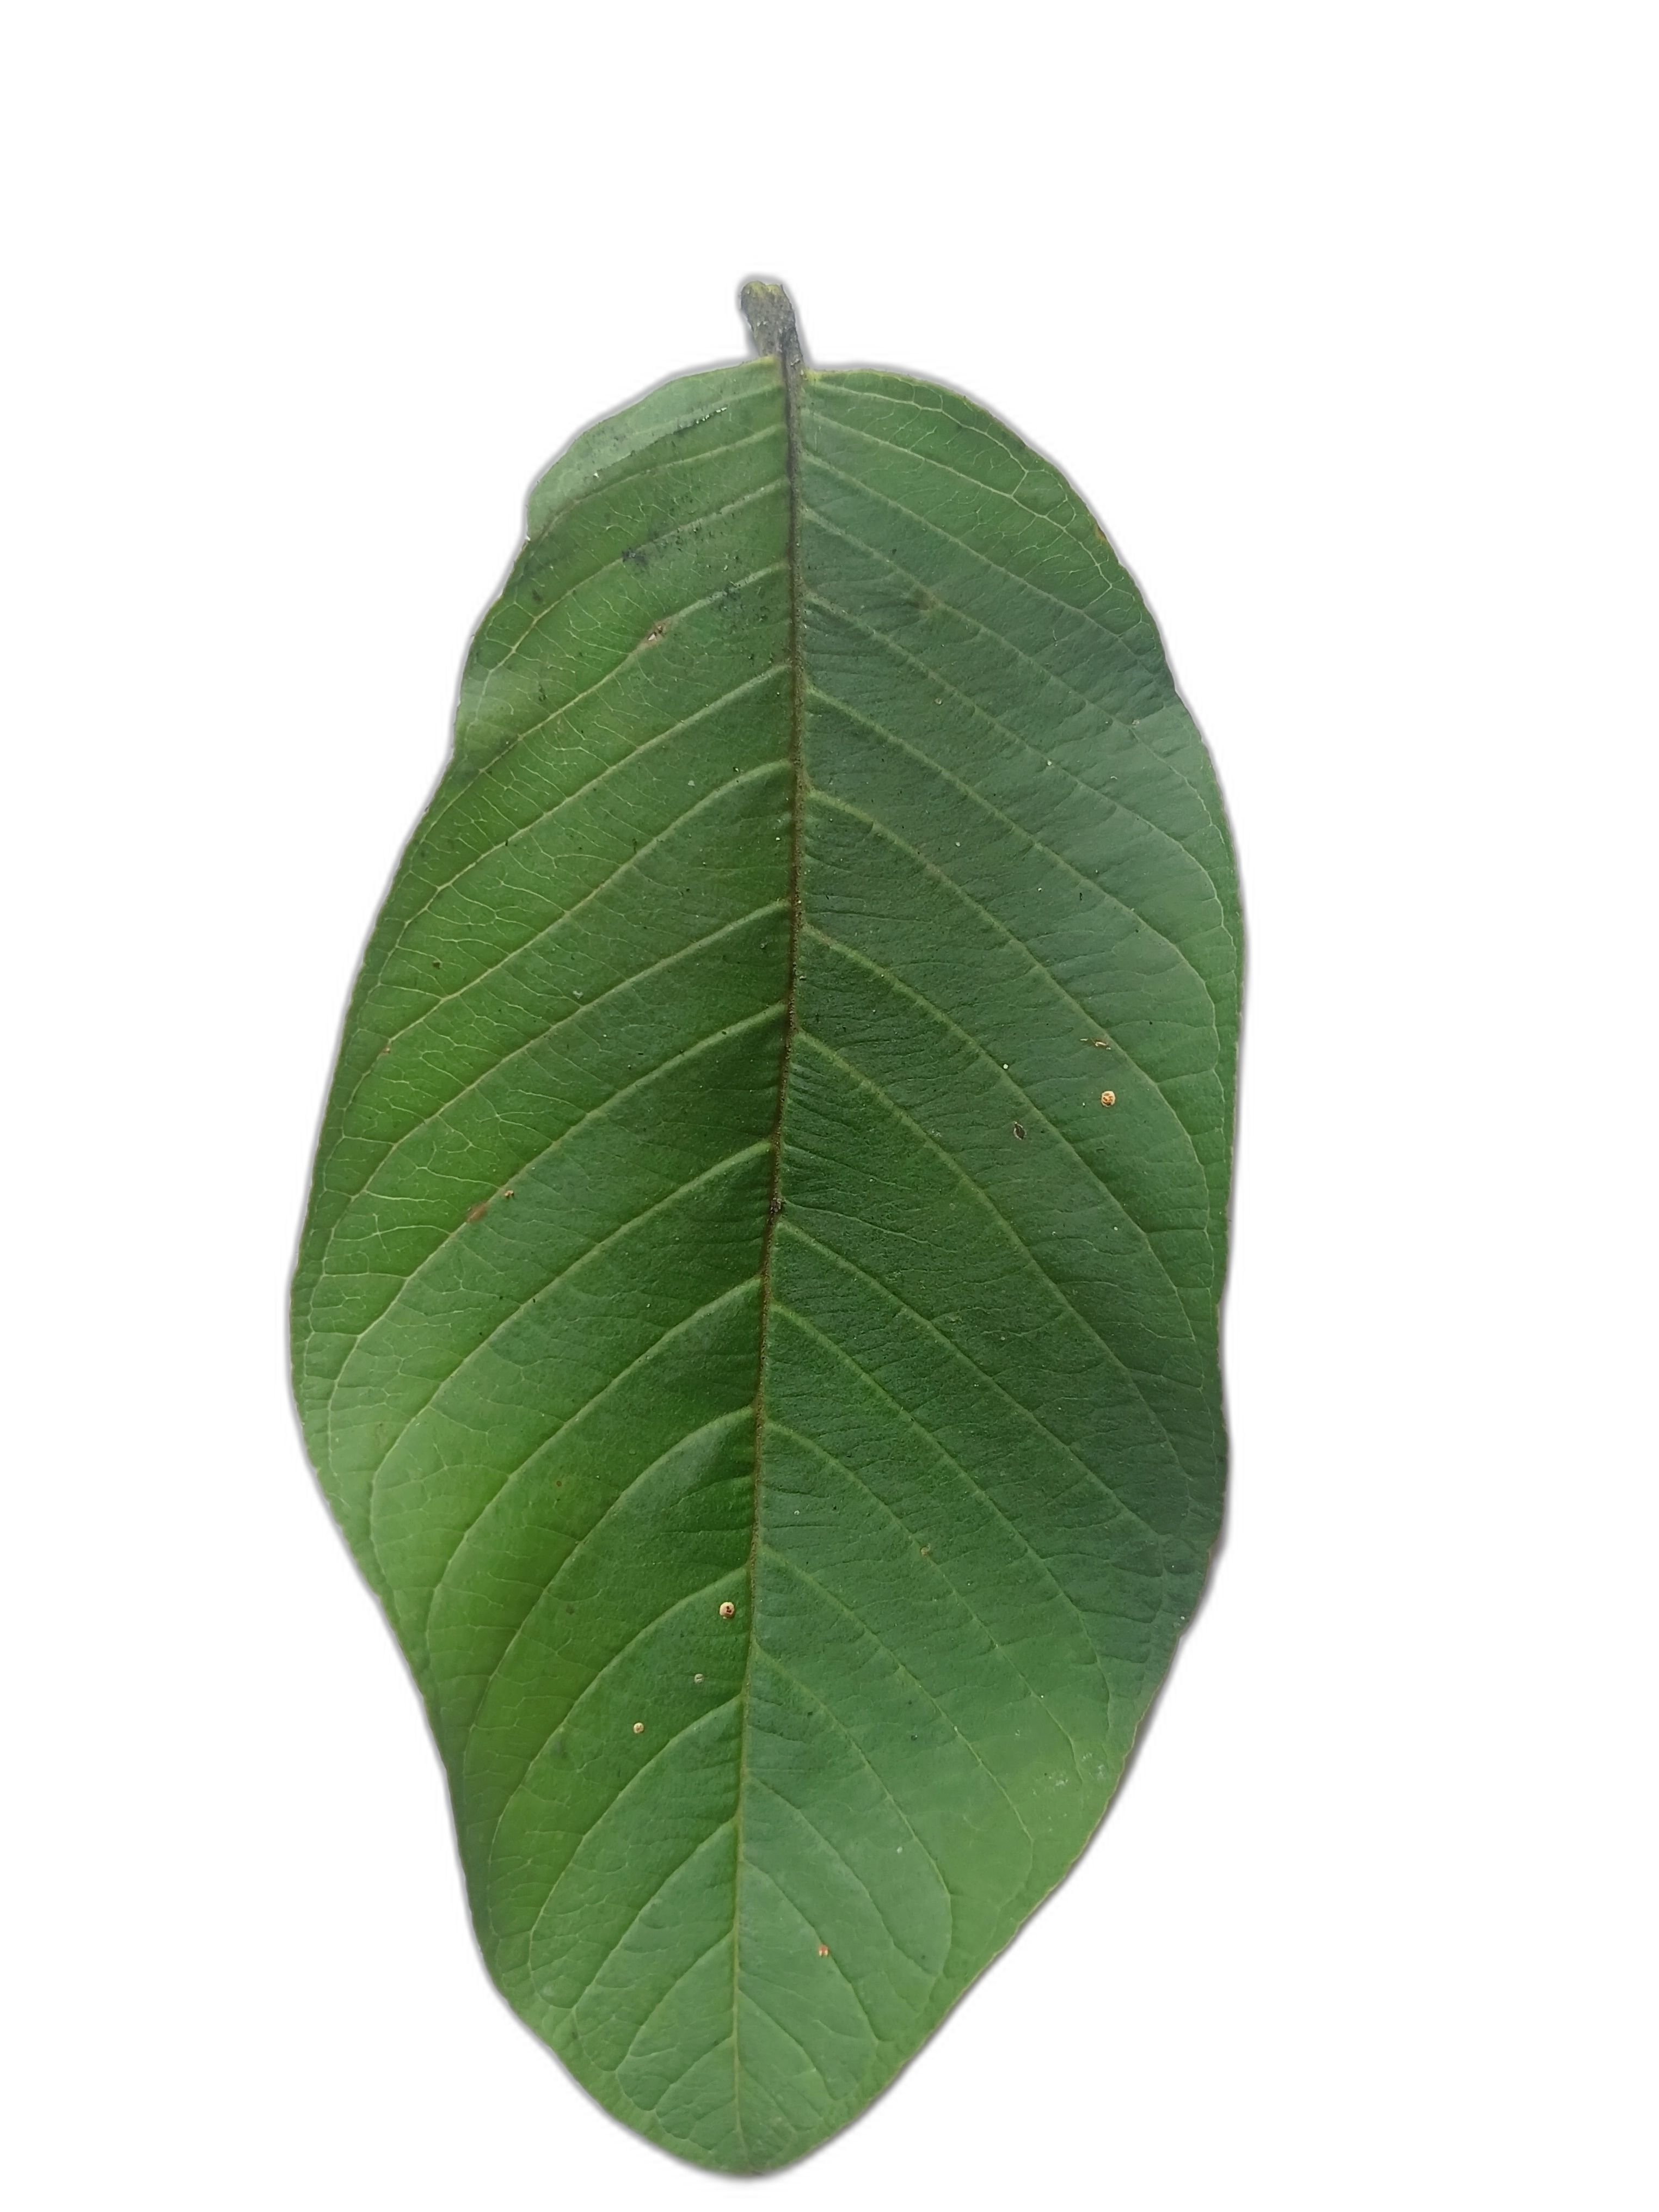
Plant part: leaf
Disease: Healthy